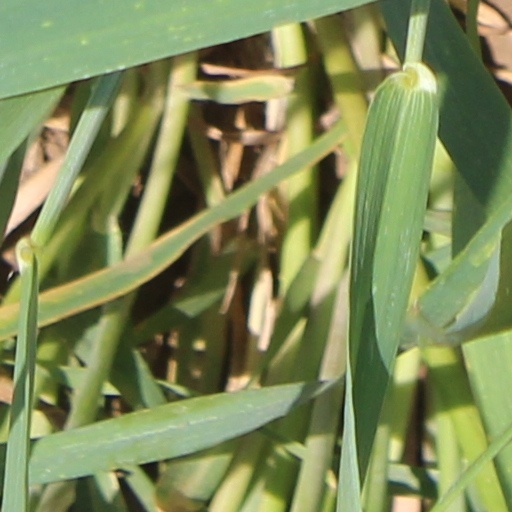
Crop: wheat